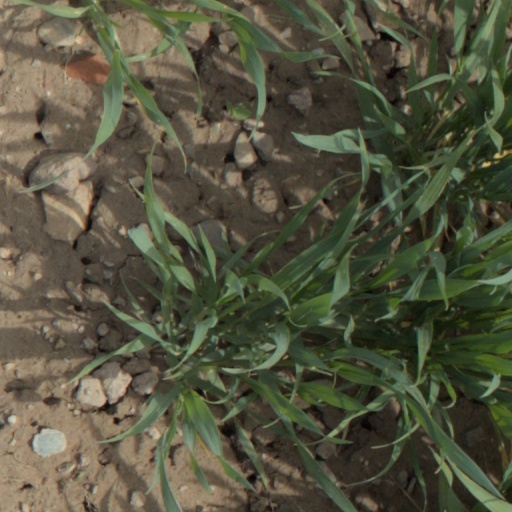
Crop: wheat